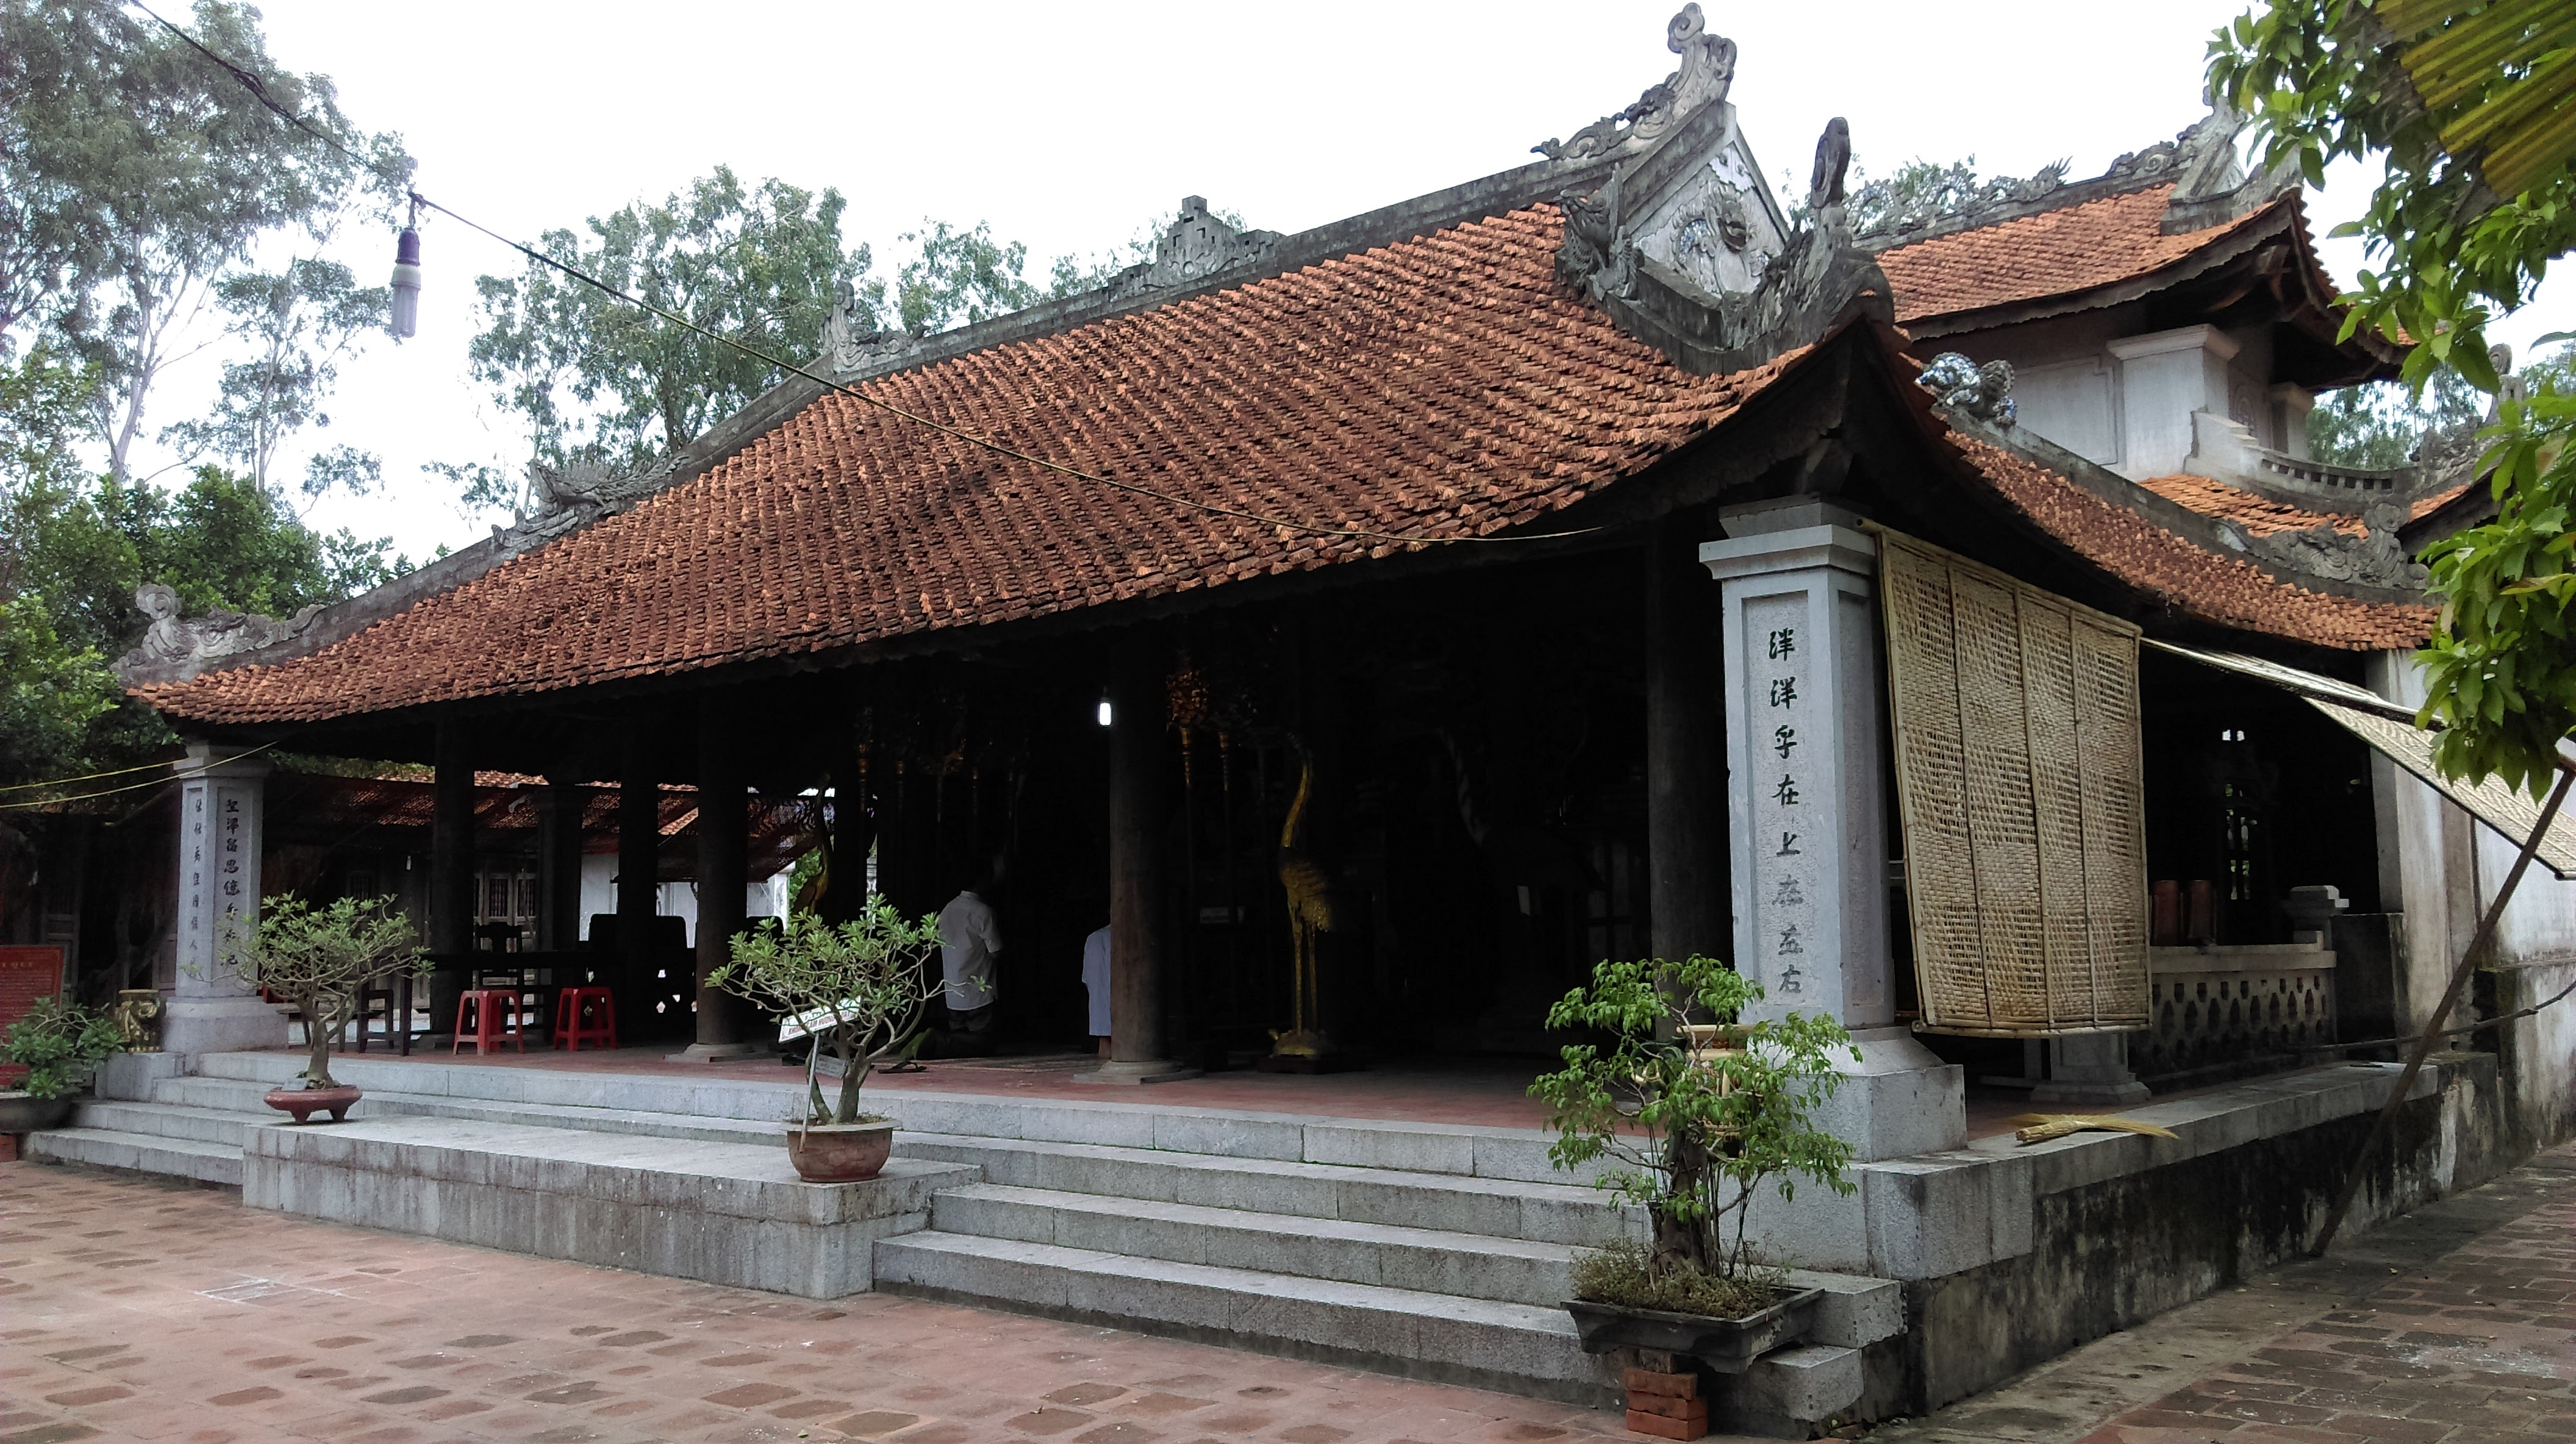
user: text: Mái nhà trong hình có màu gì?
assistant: text: Màu đỏ gạch

user: text: Trong hình có bao nhiêu chậu cây cảnh được đặt ở phía trước công trình?
assistant: text: Ba

user: text: Công trình kiến trúc chính trong ảnh là loại hình kiến trúc nào thường thấy ở Việt Nam?
assistant: text: Chùa hoặc đền

user: text: Dựa vào kiến trúc và không gian, công trình này thường được sử dụng cho mục đích văn hóa hay tôn giáo nào ở Việt Nam?
assistant: text: Thờ cúng, cầu nguyện và tổ chức các nghi lễ Phật giáo hoặc tín ngưỡng dân gian.

user: text: Mô tả mối quan hệ không gian giữa sân gạch, các bậc thang và công trình chính, cũng như vai trò của các chậu cây cảnh trong việc trang trí không gian này.
assistant: text: Sân gạch tạo ra một không gian mở phía trước, dẫn lối qua các bậc thang lên công trình chính. Các chậu cây cảnh được đặt dọc theo lối đi và bậc thang, góp phần tạo điểm nhấn xanh mát, tăng tính thẩm mỹ và cảm giác thanh tịnh cho không gian chùa/đền.